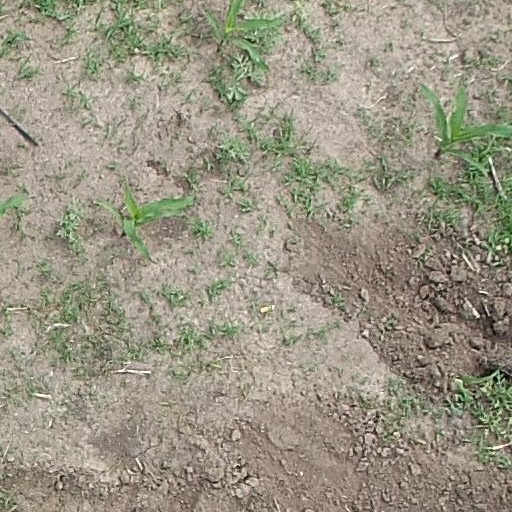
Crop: maize; corn